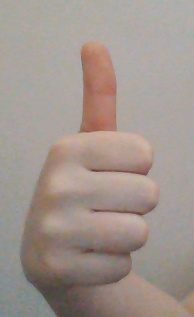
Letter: aleff